José Antonio Alonso

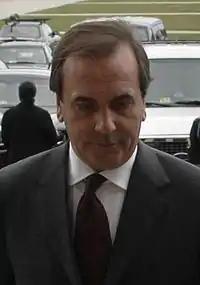
José Antonio Alonso, 2006

José Antonio Alonso Suárez (28 March 1960 – 2 February 2017) was a Spanish judge and politician, member of the Spanish Socialist Workers' Party (PSOE). He was member of the Spanish Cabinet from 2004 to 2008.